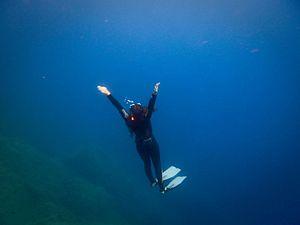
Remontée d'apnée à poids constants
La plongée en apnée ou plongée libre désigne une forme de plongée sous-marine basée sur l'interruption volontaire de la ventilation contrairement à la plongée en scaphandre autonome dans laquelle le pratiquant respire un gaz sous pression stocké dans des bouteilles de plongée. La plongée en apnée déclenche automatiquement le réflexe d'immersion partagé par l'ensemble des mammifères.